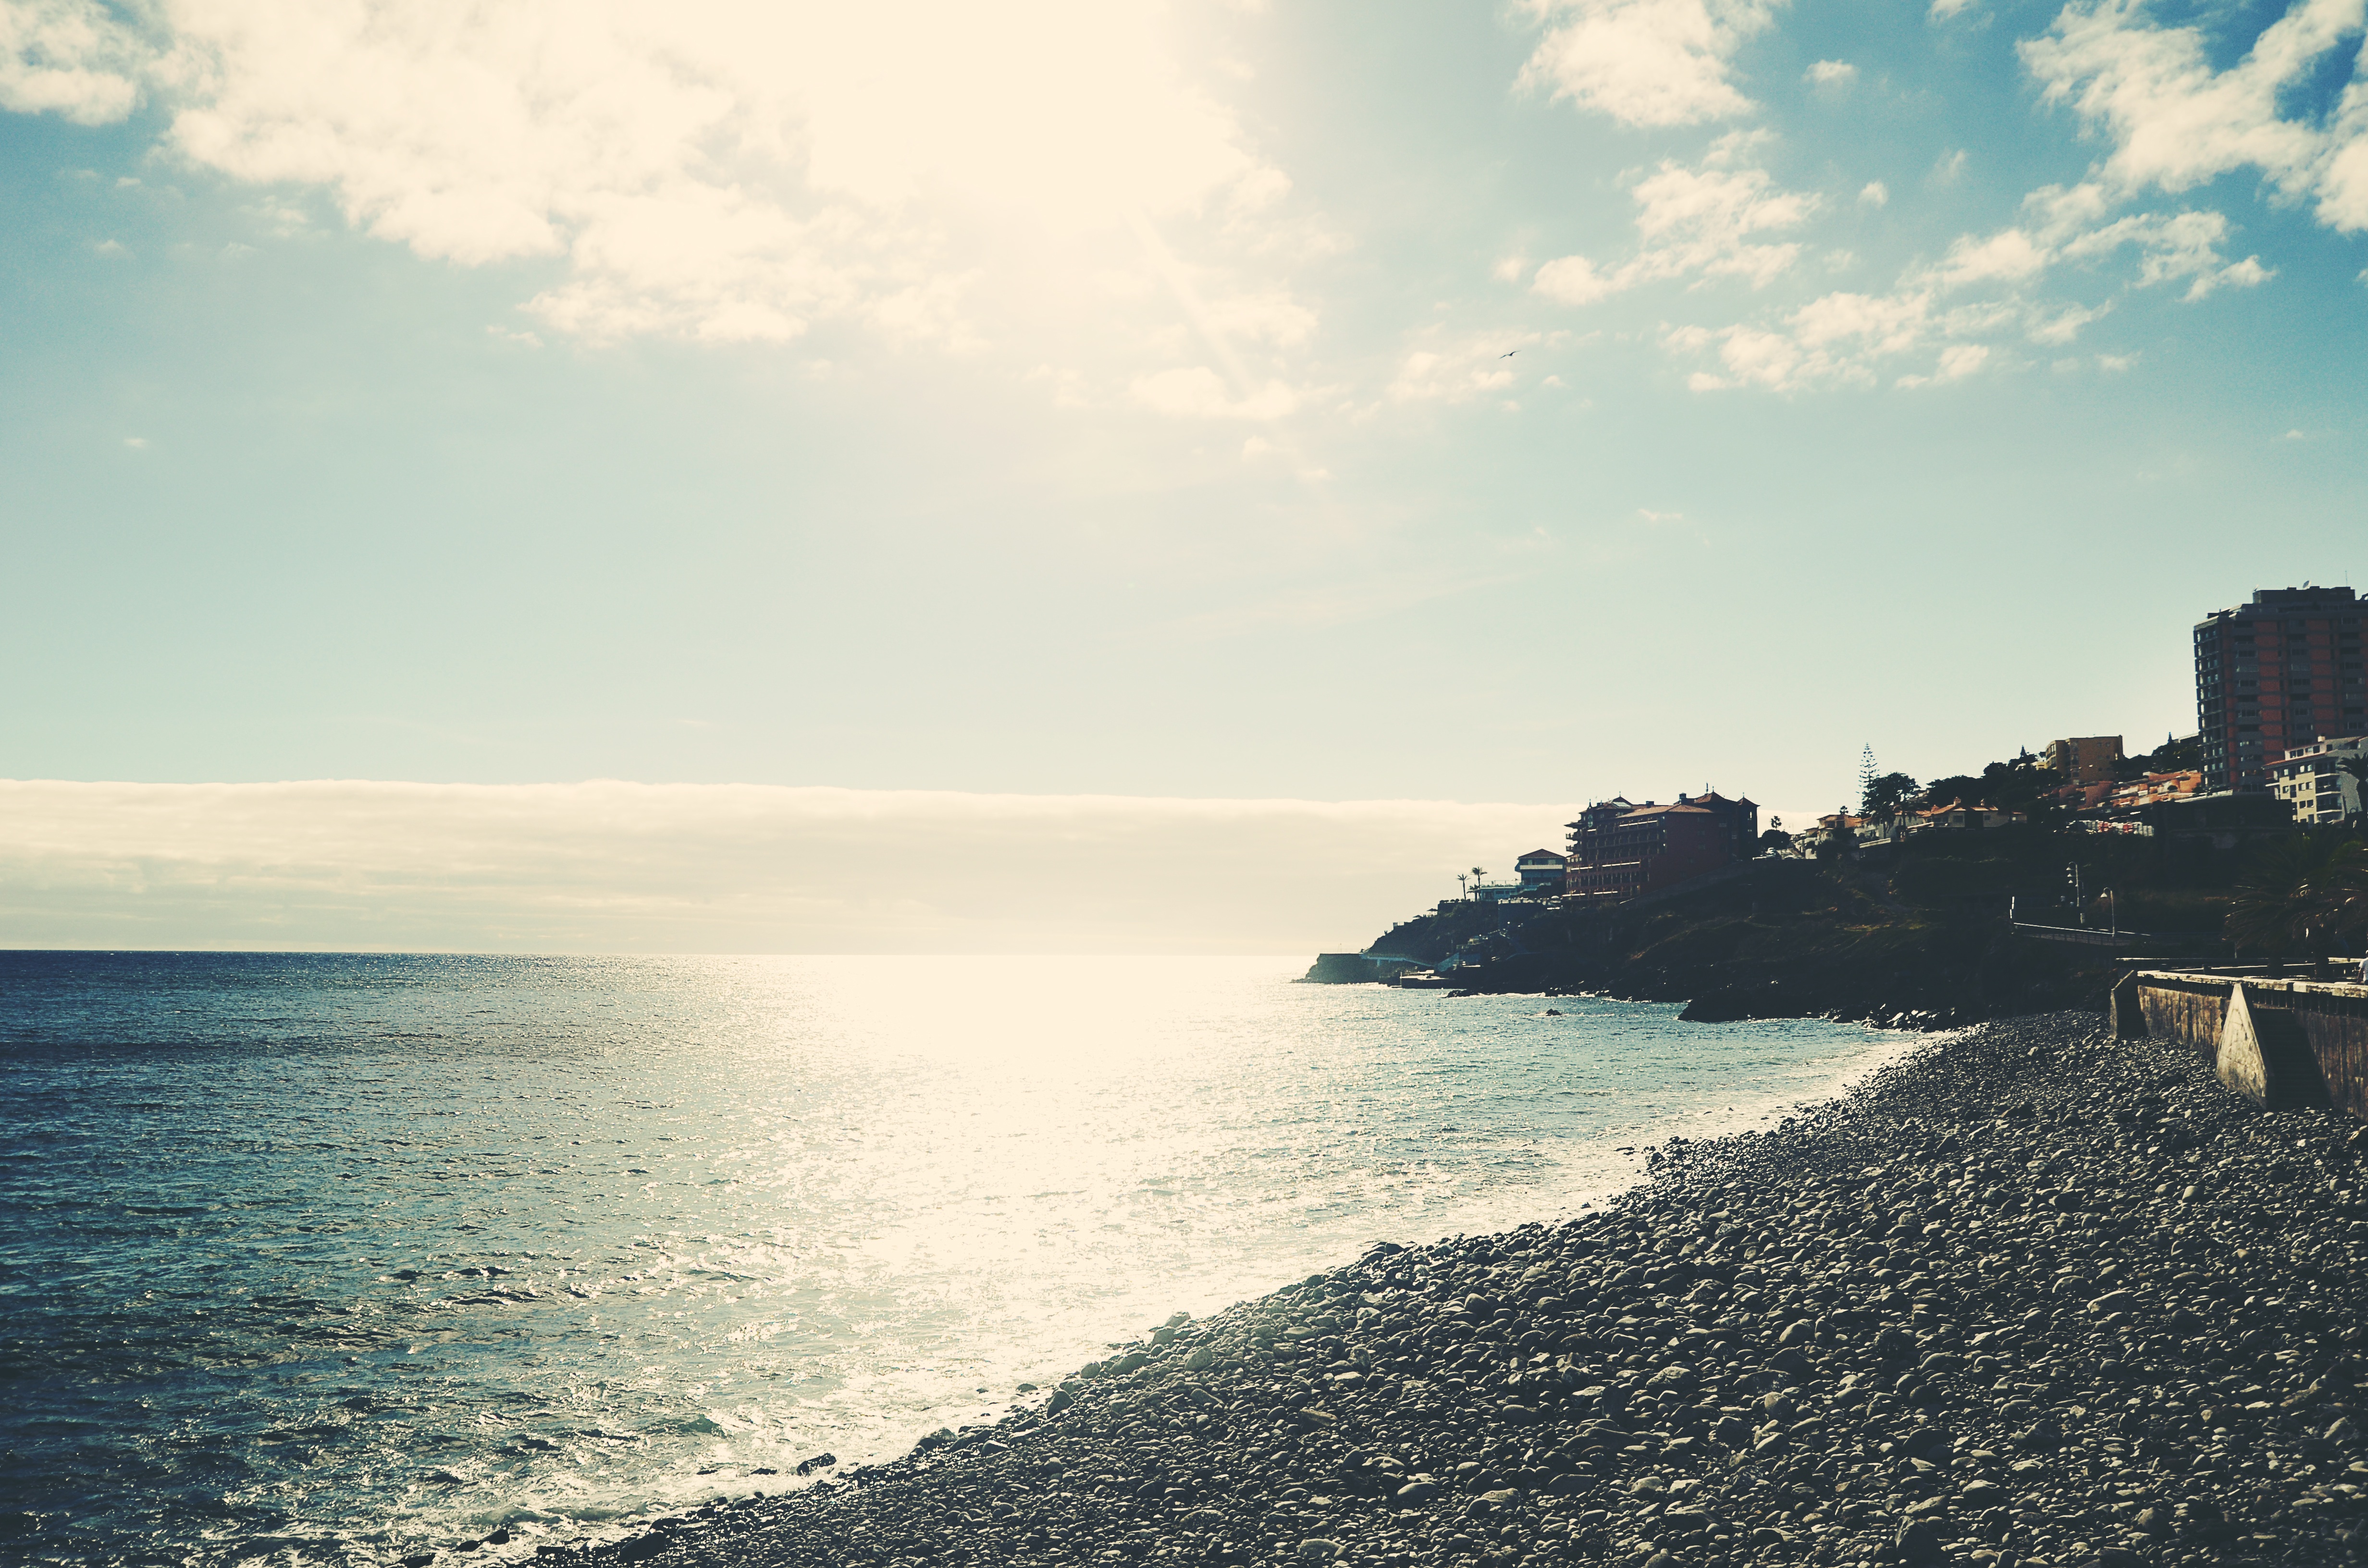
beach, sea, coast, sand, ocean, horizon, cloud, sky, sun, sunrise, sunset, sunlight, morning, shore, wave, dawn, cliff, dusk, bay, terrain, body of water, cape